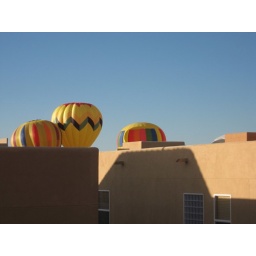
Balloons taking off from empty field near the house